Yonge streetcar line

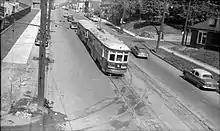
Temporary streetcar/subway interchange to Davisville Yard (left) at Belt Line bridge

Before the subway opening, there was a temporary interchange track between the Yonge streetcar line and the subway line at the Davisville Yard on the north side of the Belt Line bridge. In 1953, subway cars 5000 and 5001, after being displayed at the Canadian National Exhibition, were mounted on shop bogies and towed at night by a Peter Witt motor to the Davisville Yard via the Yonge streetcar line using the temporary interchange. They arrived at the CNE from the Hillcrest Complex via the Bathurst streetcar line. Because of the subway car width, buses had to replace night streetcar service during the movements. At the CNE, the subway cars were displayed on their proper subway bogies.